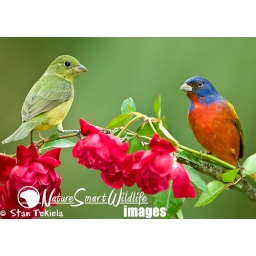
Painted Bunting Passerina ciris, male and female on rose branch, taken in southwestern Florida